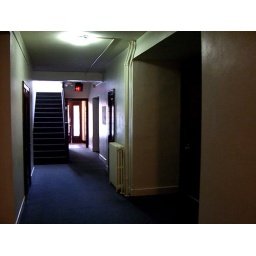
The first floor hallway inside the Ambassador apartment building in Springfield Missouri.